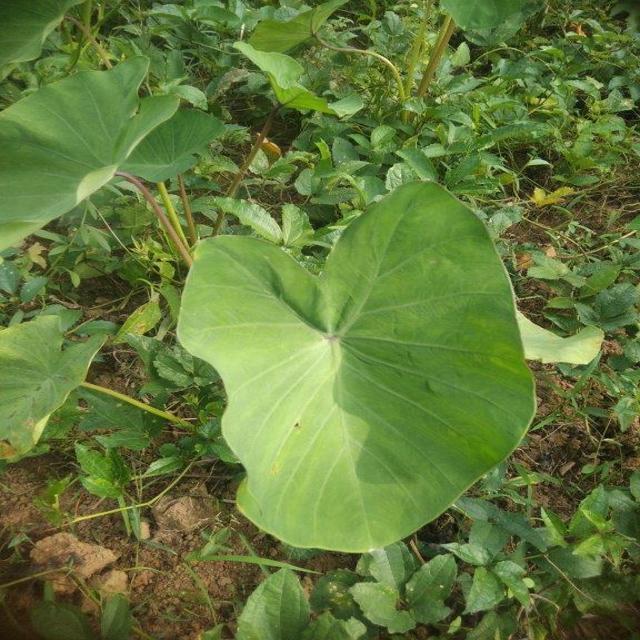
Label: Healthy